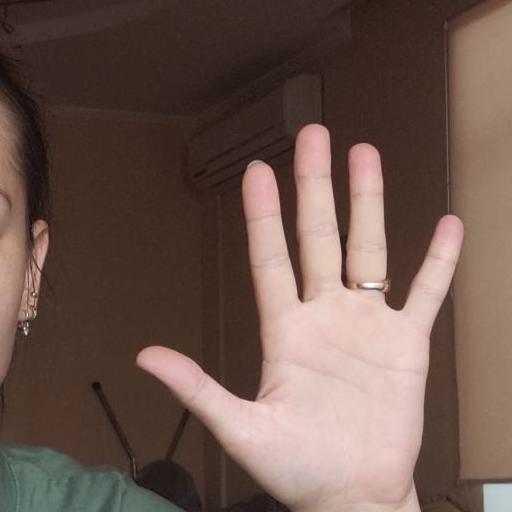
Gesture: palm